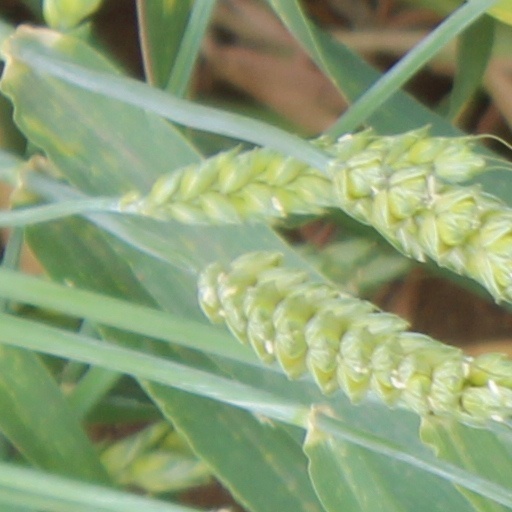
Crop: wheat